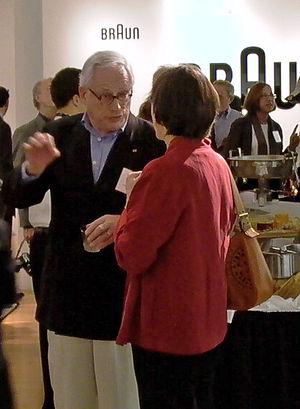
Dieter Rams, né le 20 mai 1932 à Wiesbaden, est un designer industriel allemand contemporain, étroitement associé aux produits de consommation de la société Braun et à l'école fonctionnaliste du design industriel.